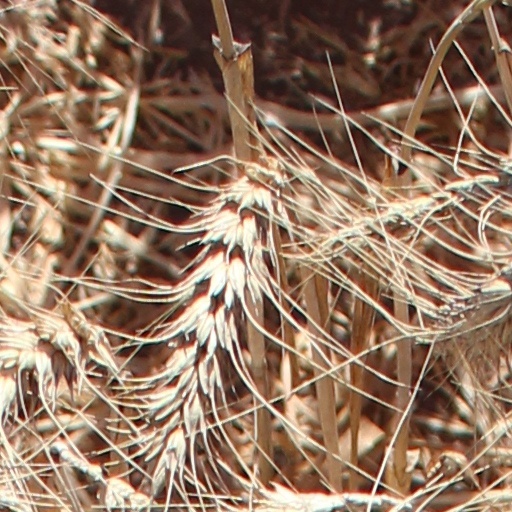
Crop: wheat